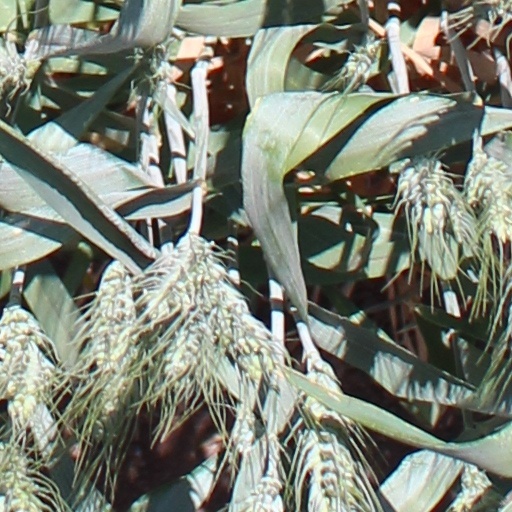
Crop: wheat